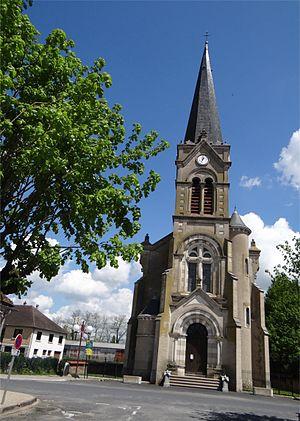
Église du début du XXe siècle, Villeneuve-sur-Allier, Allier, France
Villeneuve-sur-Allier est une commune française, située dans le département de l'Allier en région Auvergne-Rhône-Alpes.